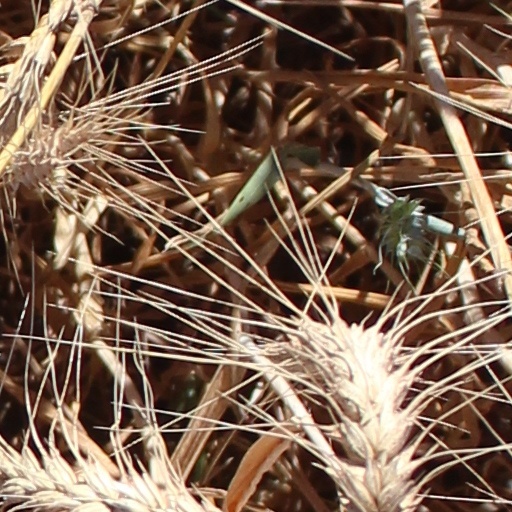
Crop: wheat